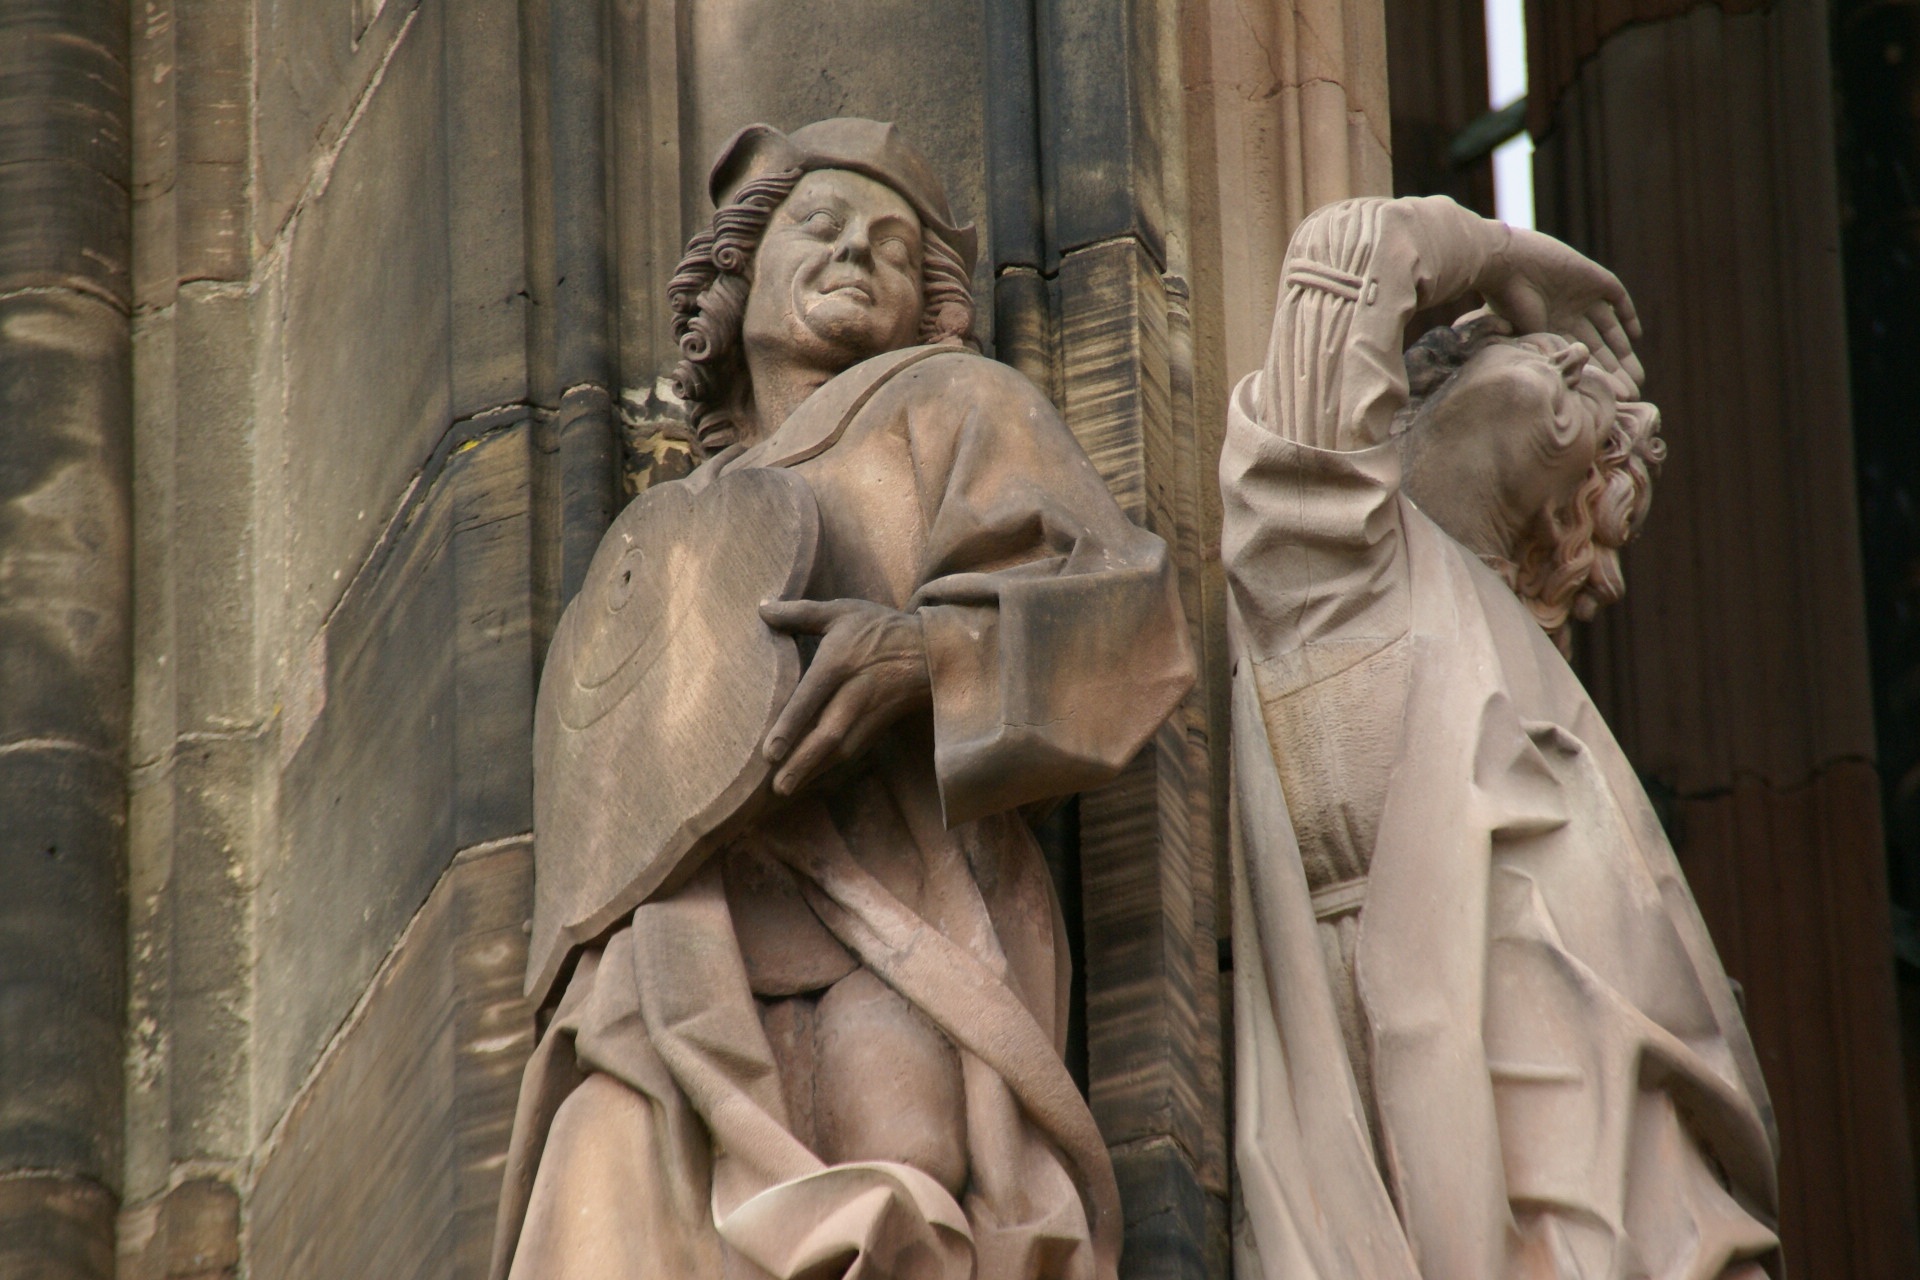
old, stone, monument, france, statue, decoration, religion, ancient, cathedral, historic, spiritual, sculpture, religious, art, temple, statues, strasbourg, culture, worship, notre, dame, carving, figures, relief, mythology, stone carving, ancient history